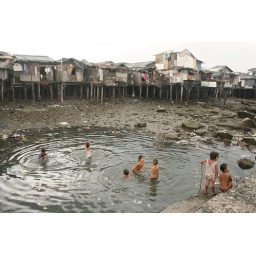
Children swimming in a murky water full of trash.